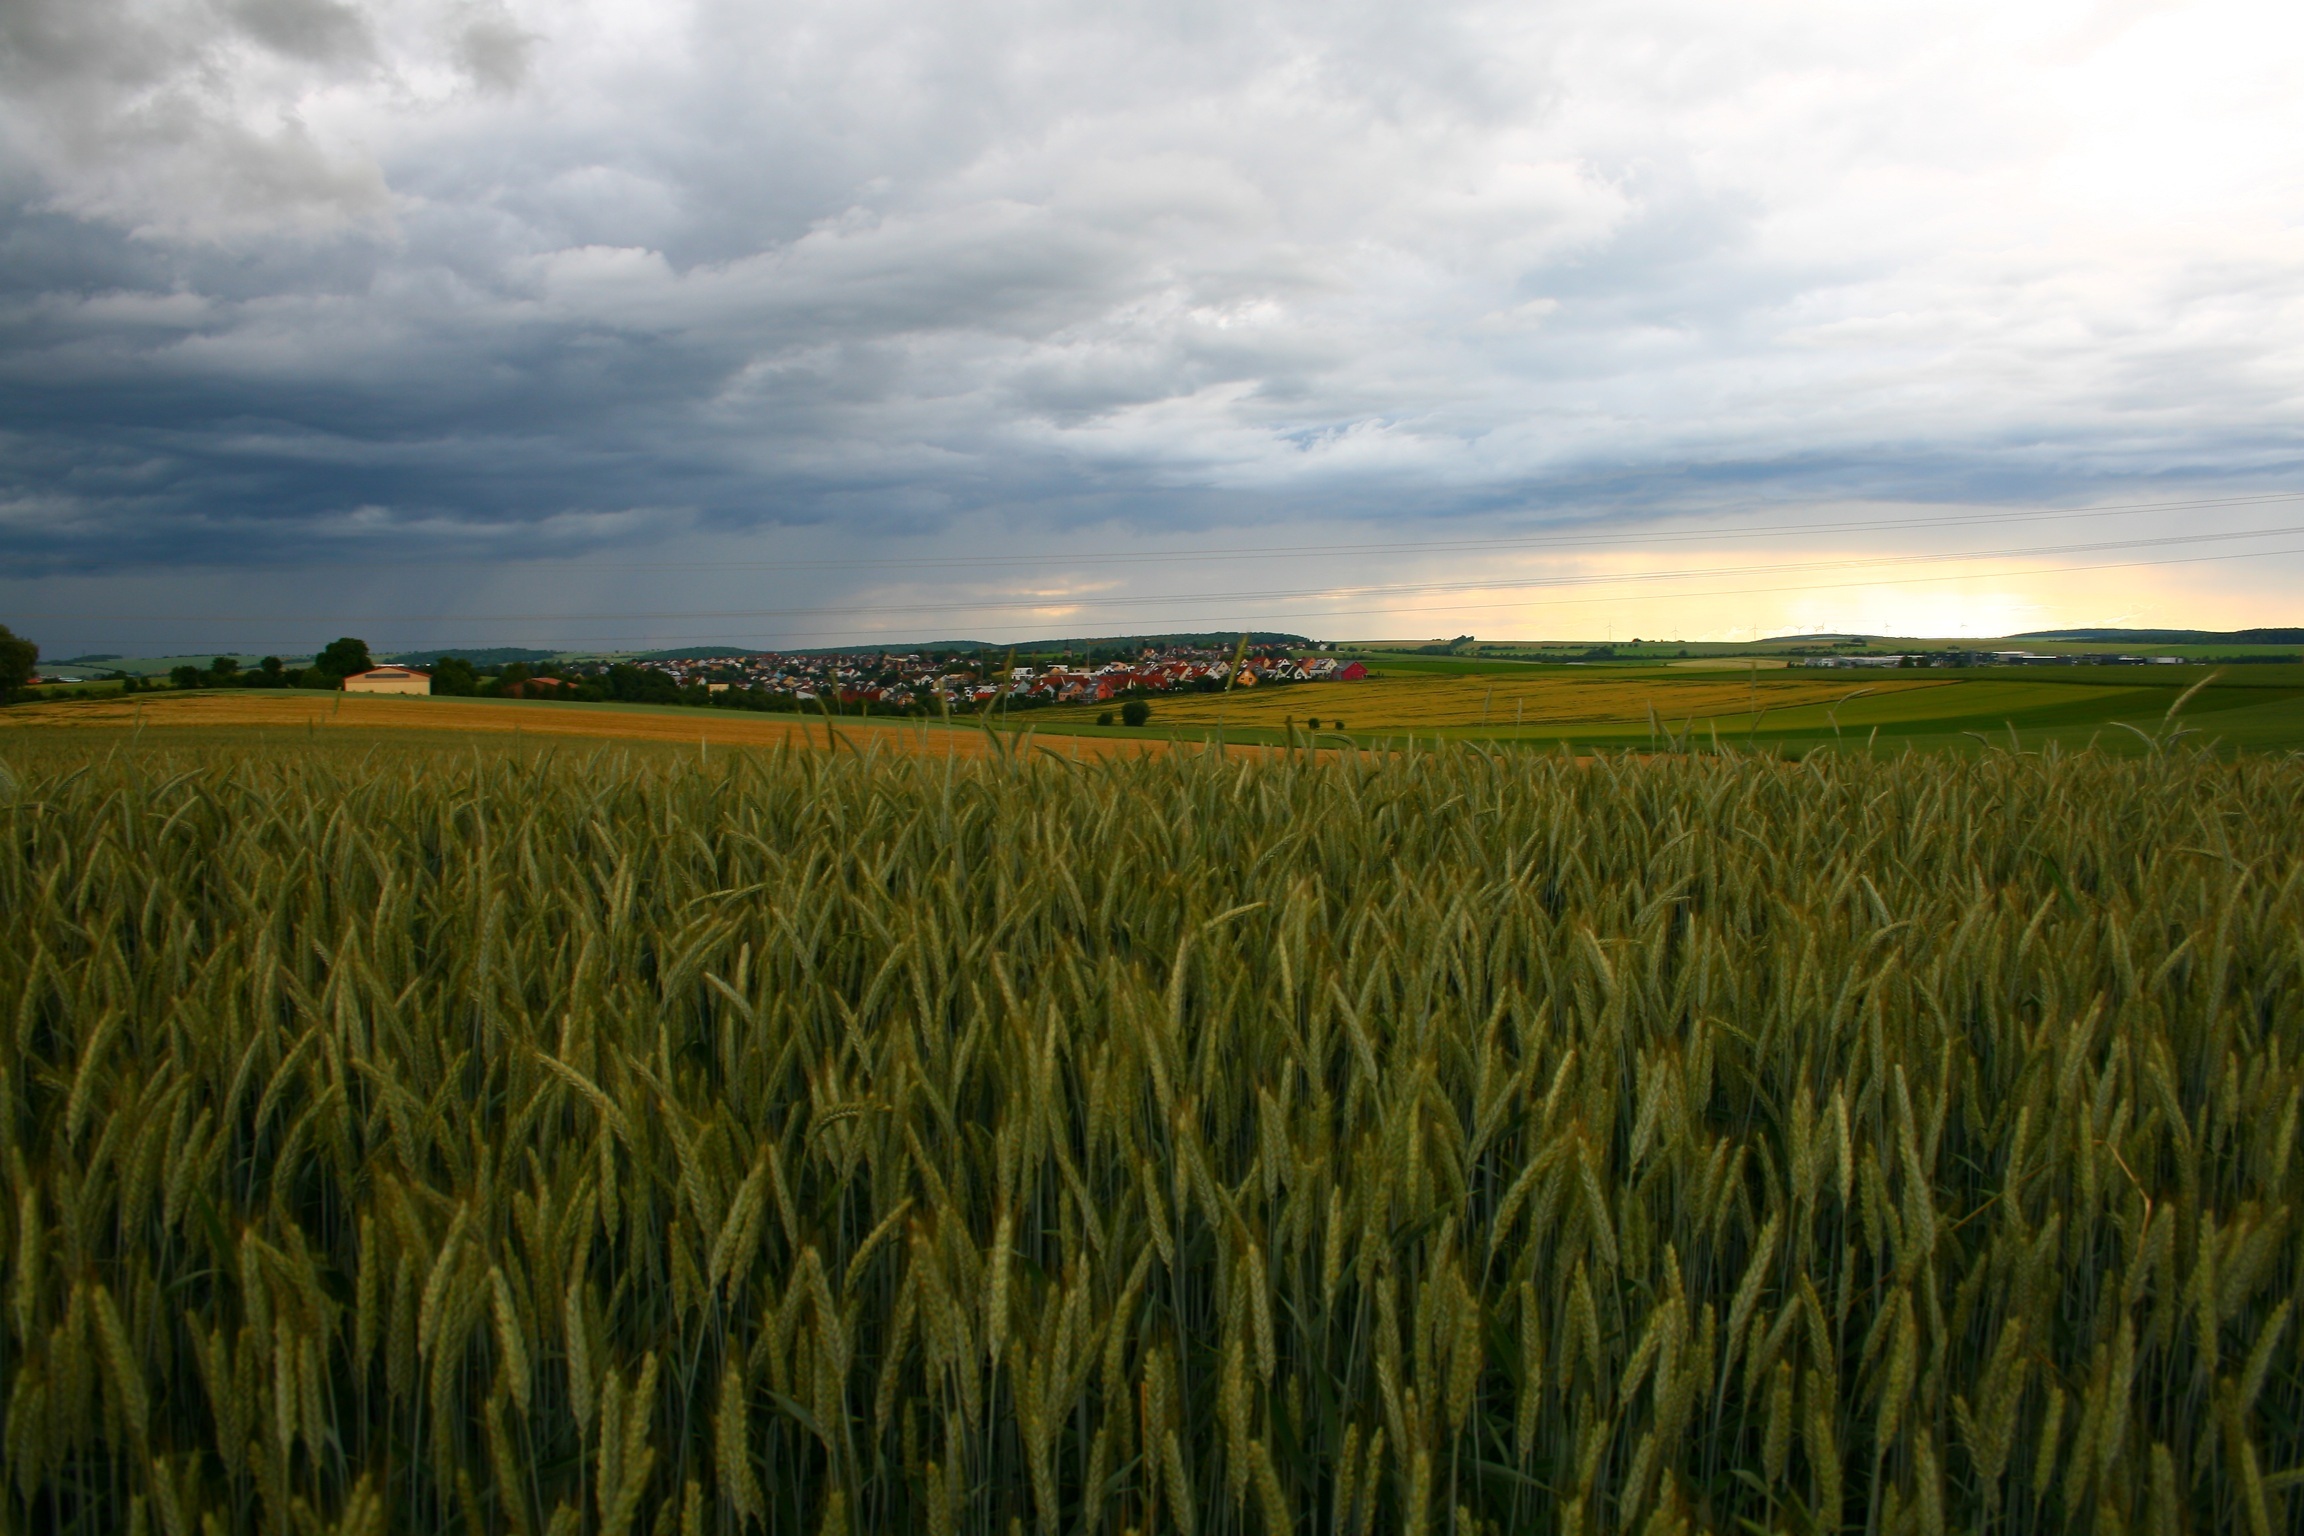
landscape, nature, grass, horizon, cloud, plant, sky, sun, field, meadow, barley, wheat, prairie, rain, view, atmosphere, panorama, summer, idyllic, food, crop, weather, storm, broken, romantic, agriculture, plain, flash, clouds, grassland, vision, thunderstorm, outlook, wide, beautiful, mood, rural area, distant view, run down, paddy field, flowering plant, commodity, grass family, land plant, food grain